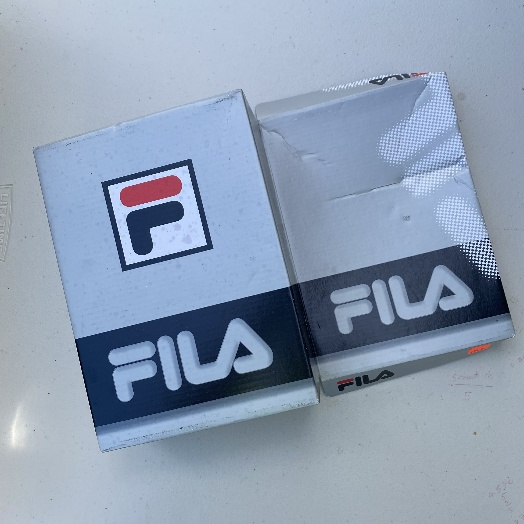
Label: Cardboard